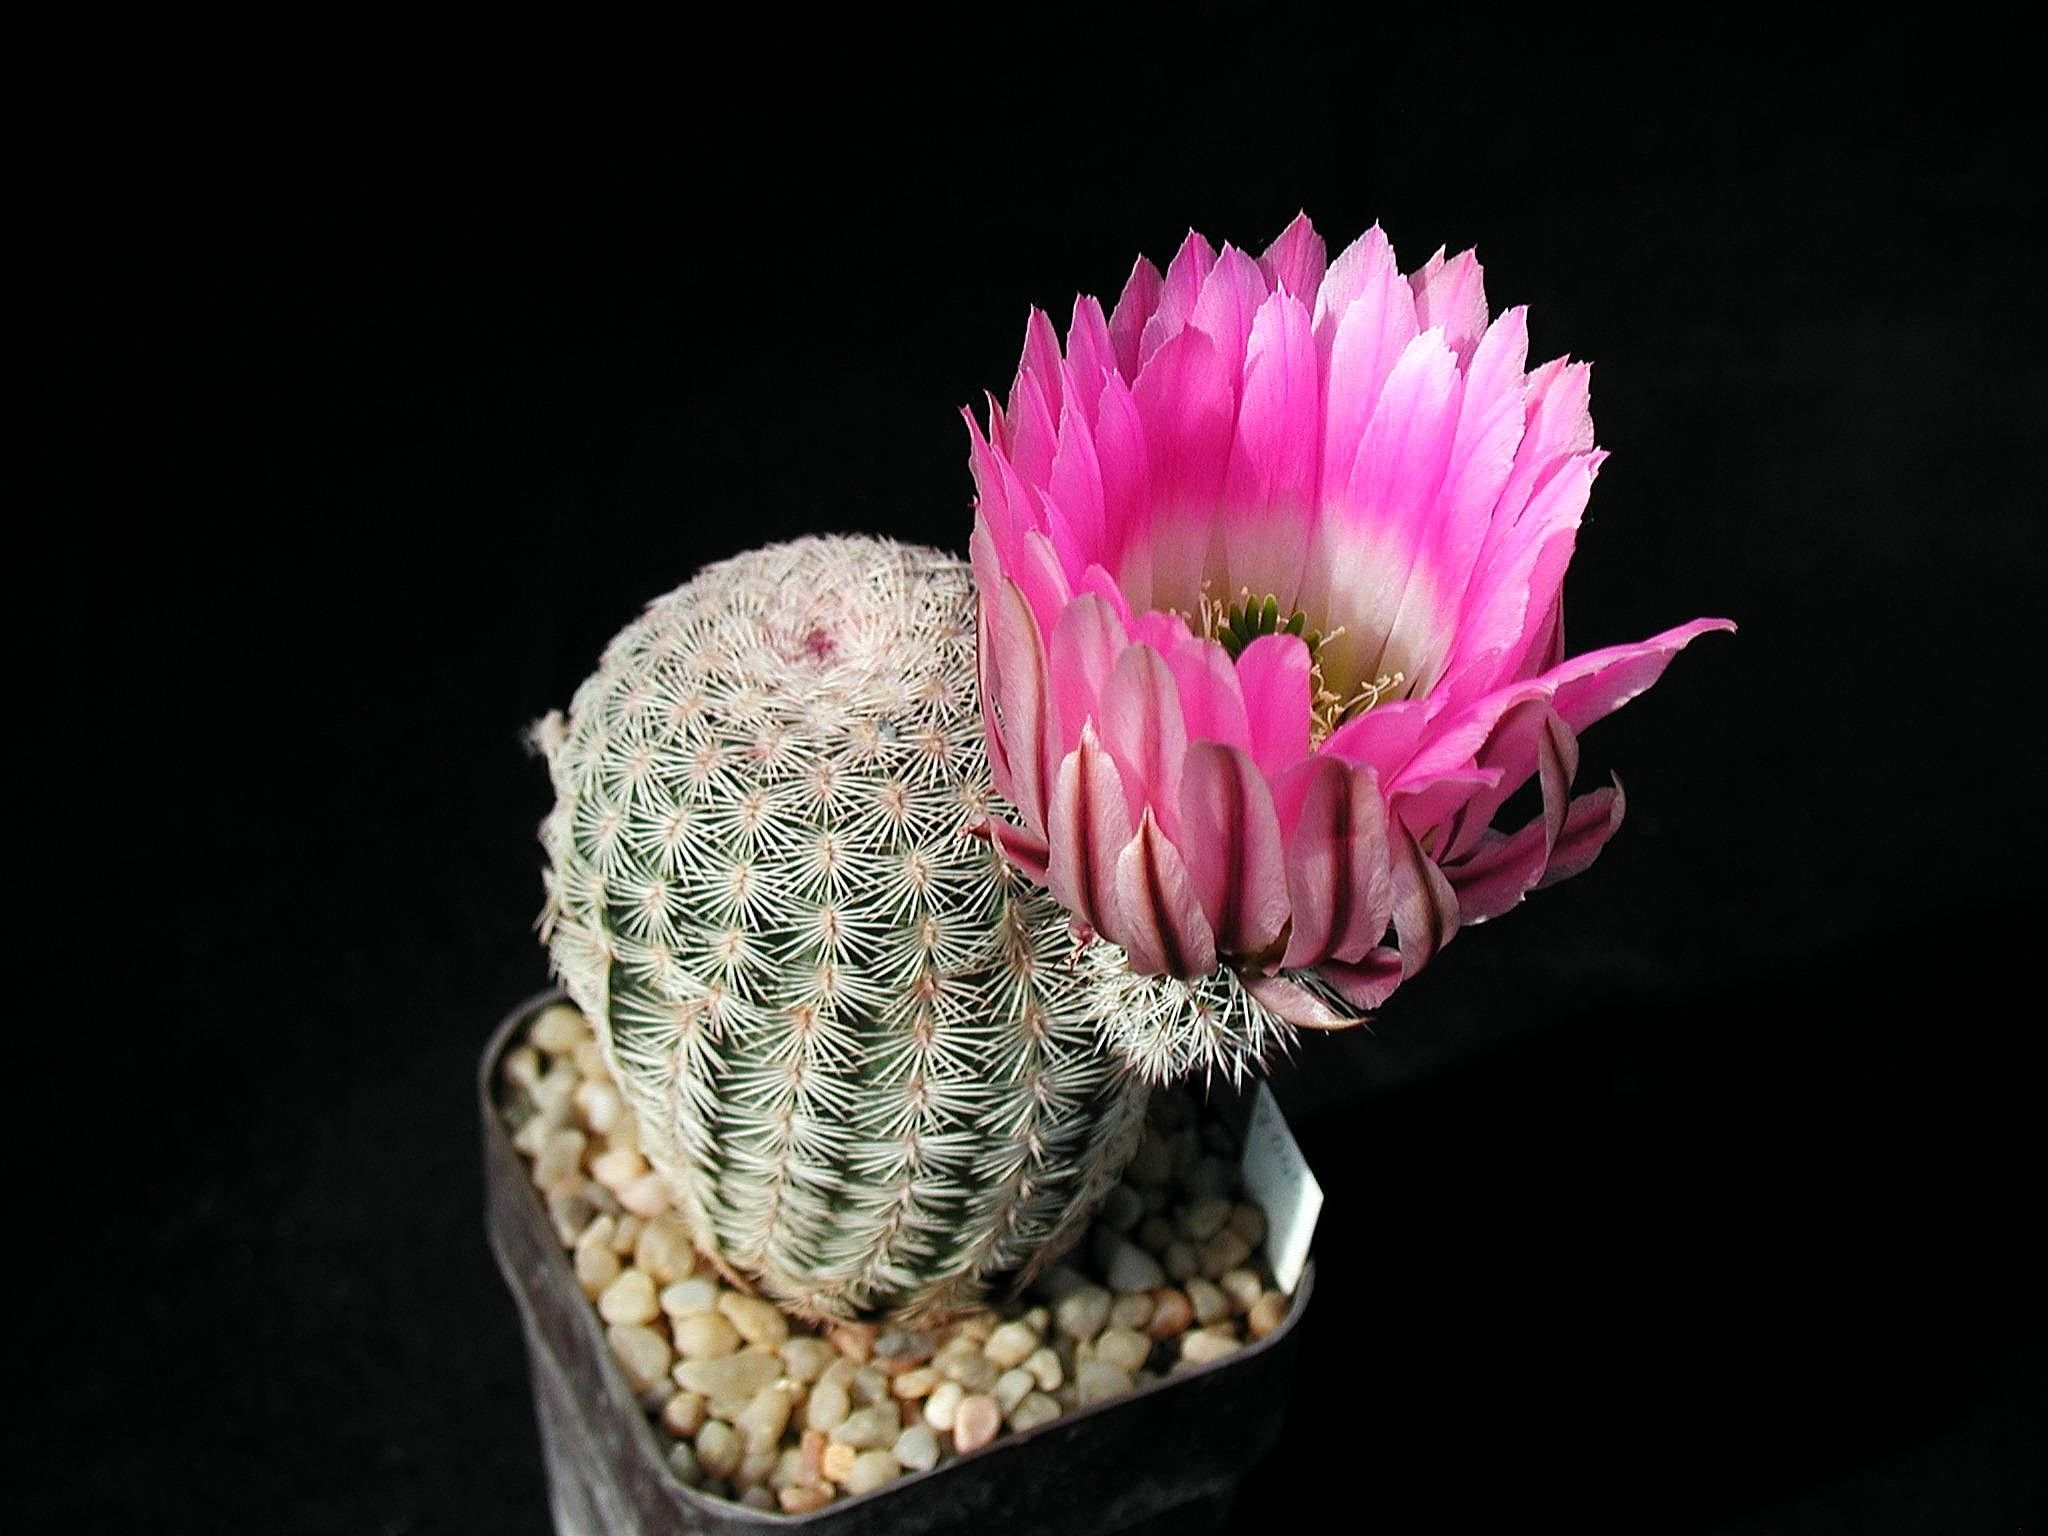
nature, blossom, cactus, plant, desert, flower, petal, blooming, succulent, pink, cacti, flora, botanical, vegetation, caryophyllales, macro photography, flowering plant, land plant, hedgehog cactus